School of Communications and Arts, University of São Paulo

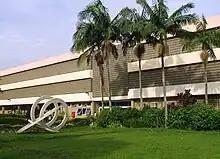
Main building of the University of São Paulo School of Communications and Arts

The School of Communications and Arts (Portuguese: "Escola de Comunicações e Artes") at the University of São Paulo is an institution of higher education and research in the field of Arts and Communication located in São Paulo, Brazil. It was established on June 15, 1966 as "School of Cultural Communication".